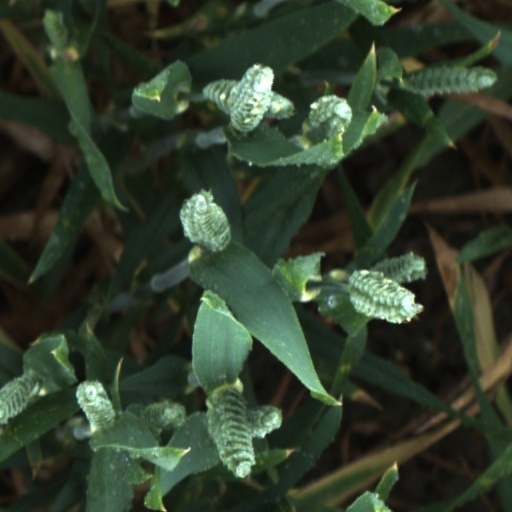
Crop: wheat